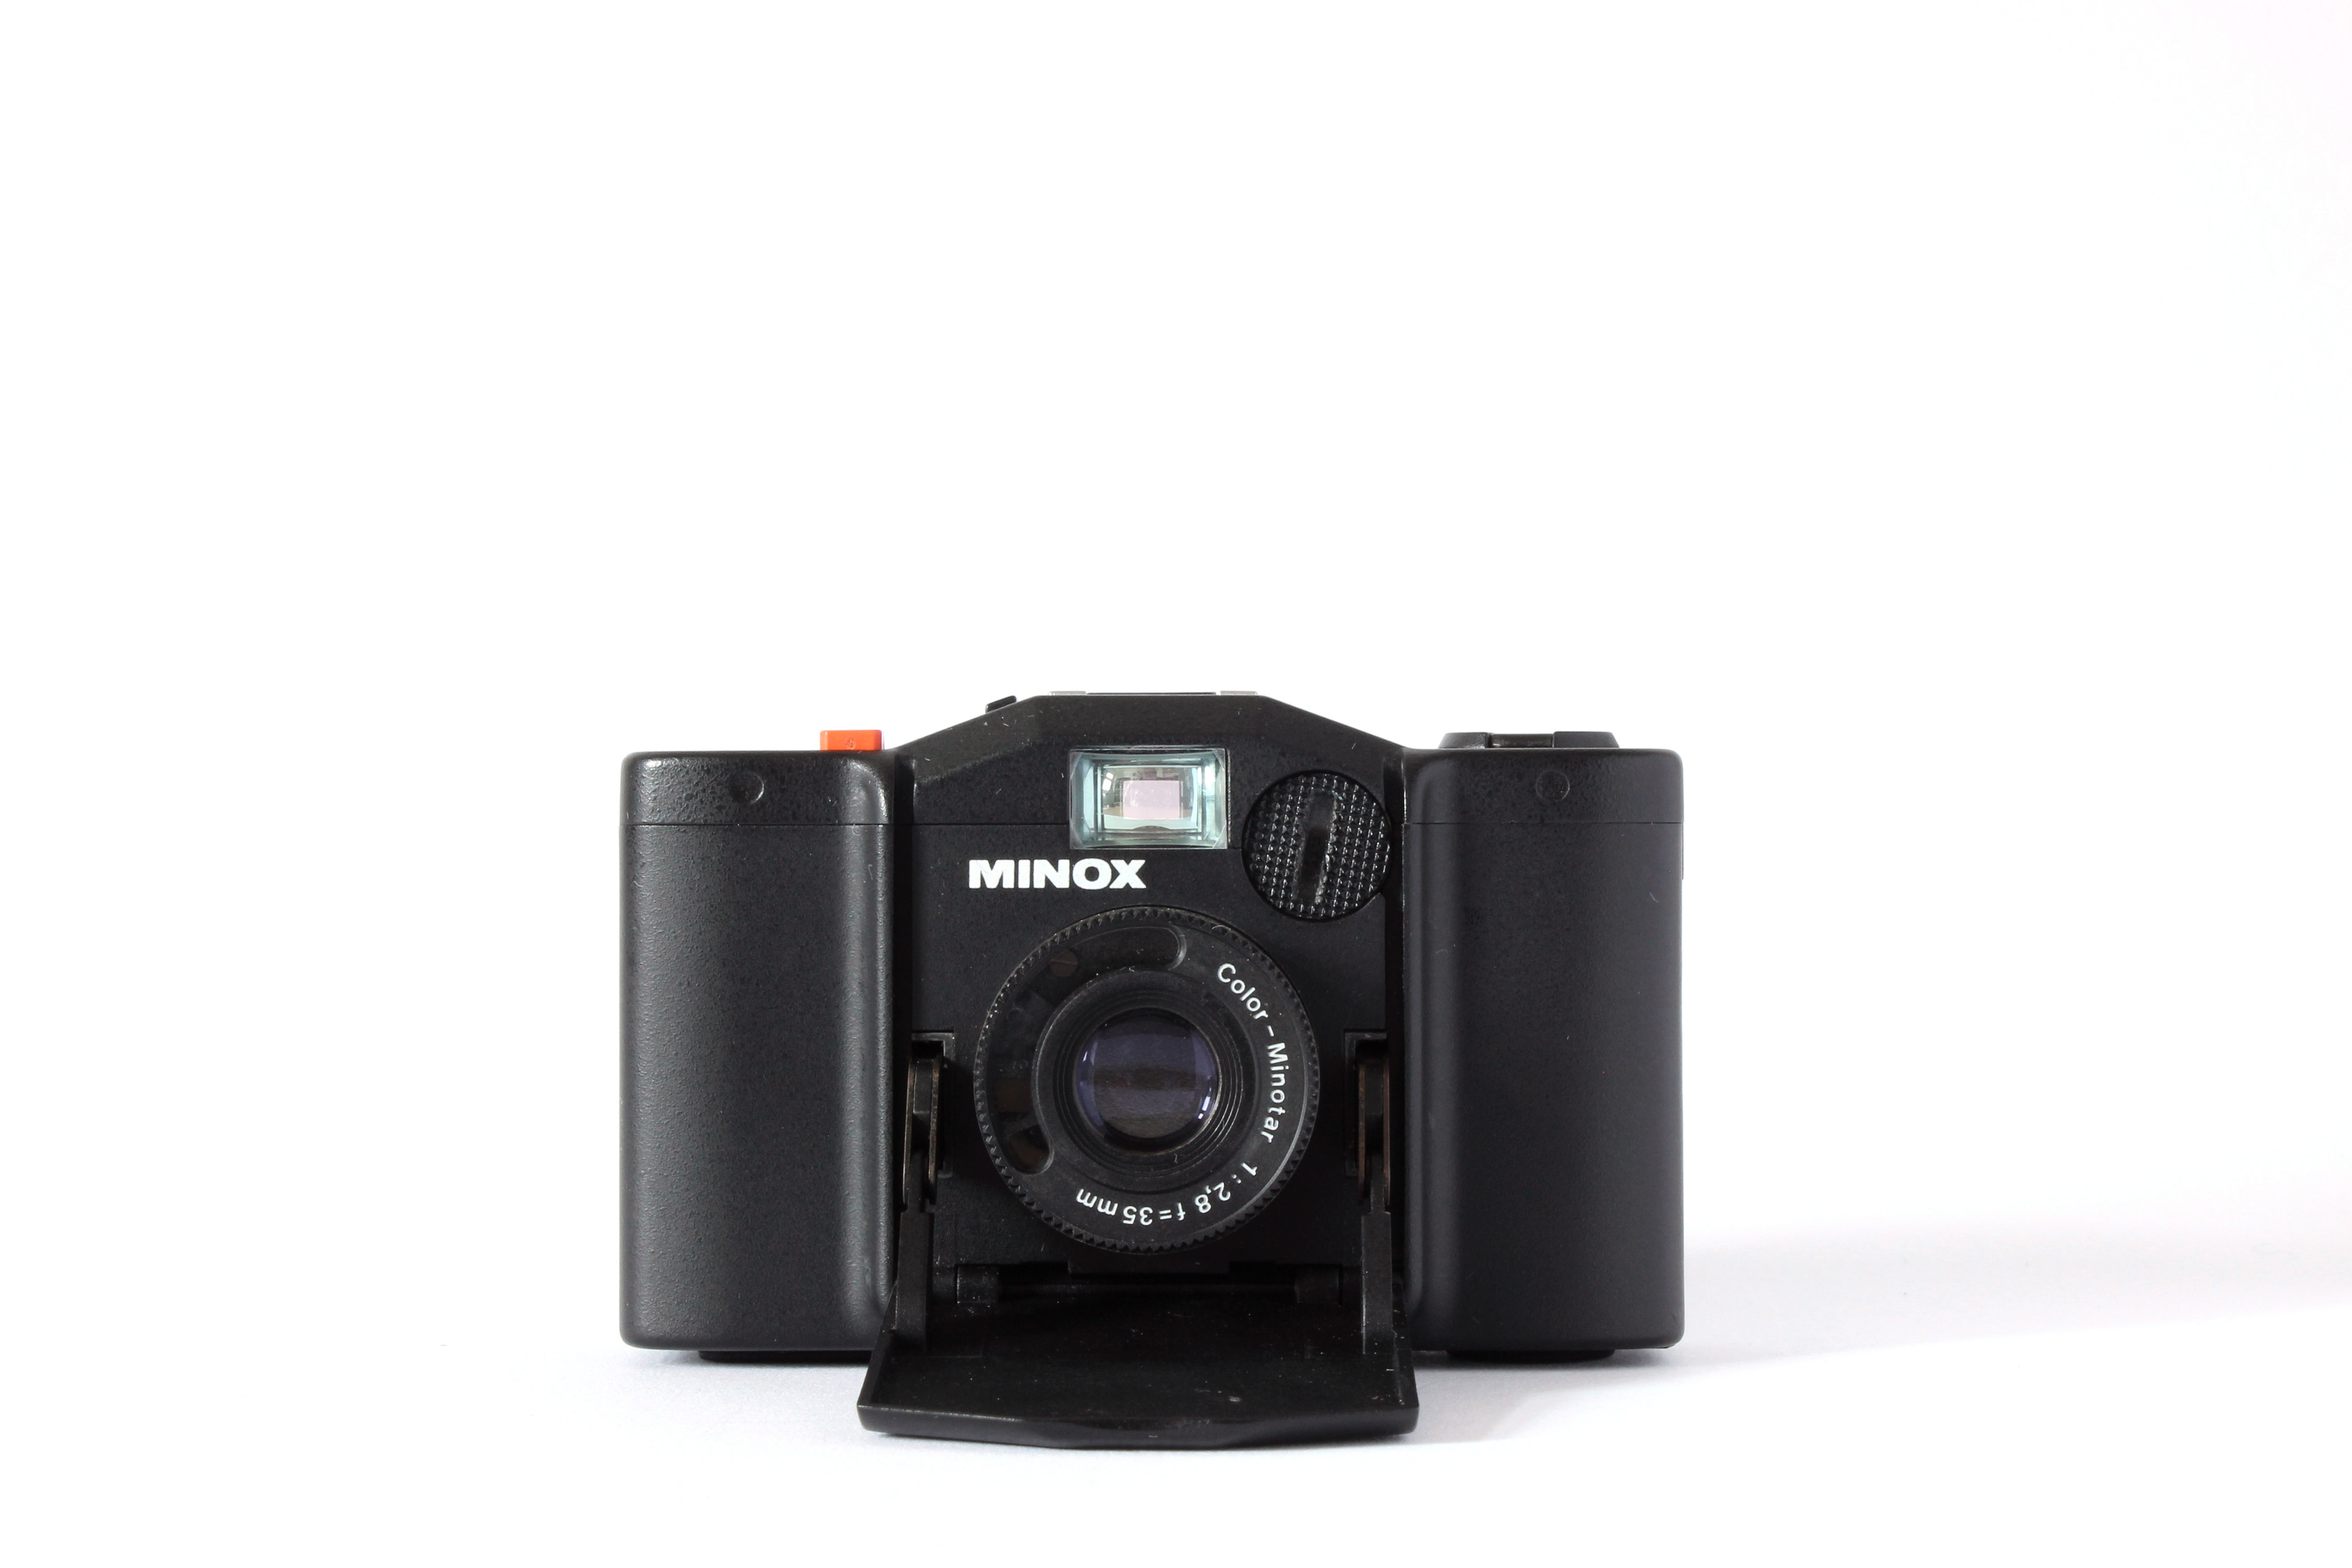
camera, photography, vintage, retro, old, film, photo, analog, lens, film camera, nostalgia, old camera, hipster, product, reflex camera, digital camera, photograph, minox, camera lens, retro look, photo camera, rangefinder camera, analog camera, product design, digital slr, single lens reflex camera, cameras optics, mirrorless interchangeable lens camera, camera accessory